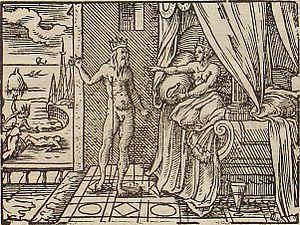
Céyx/Morphée apparaît à Alcyone. Gravure de Virgil Solis pour les Métamorphoses d'Ovide, livre XI, 650-749. Folio 150r, image 12.